SEAT 850

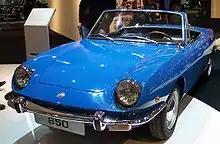
SEAT 850 Sport Spider

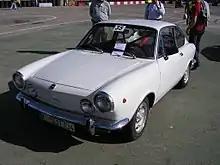
SEAT 850 Sport Coupé

The SEAT 850 Sport model was based on the Fiat 850 Coupé and Spider versions and was also available in two variants: